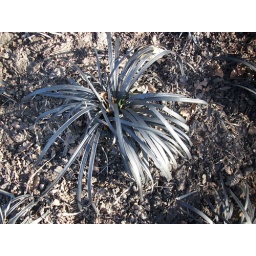
black grass in stamford park stalybridge